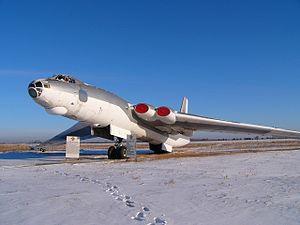
Le Miassichtchev M-4, "Type 37" pour l'USAF/DoD et « Bison » pour l'OTAN, est un bombardier stratégique soviétique quadriréacteurs conçu par le bureau d'études Miassichtchev de Vladimir Miassichtchev dans les années 1950. Le bureau d'études Miassichtchev a été créé pour construire un tel appareil.